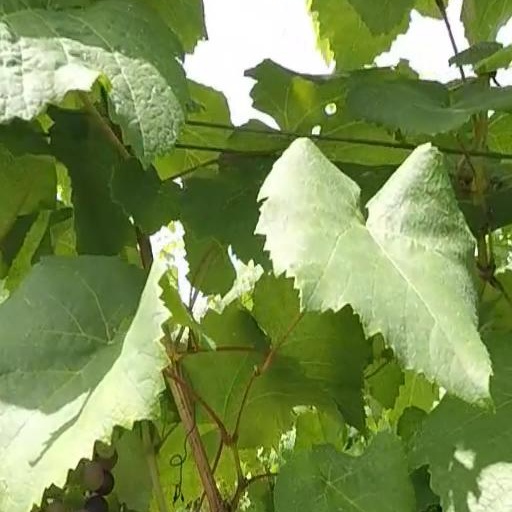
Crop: grape